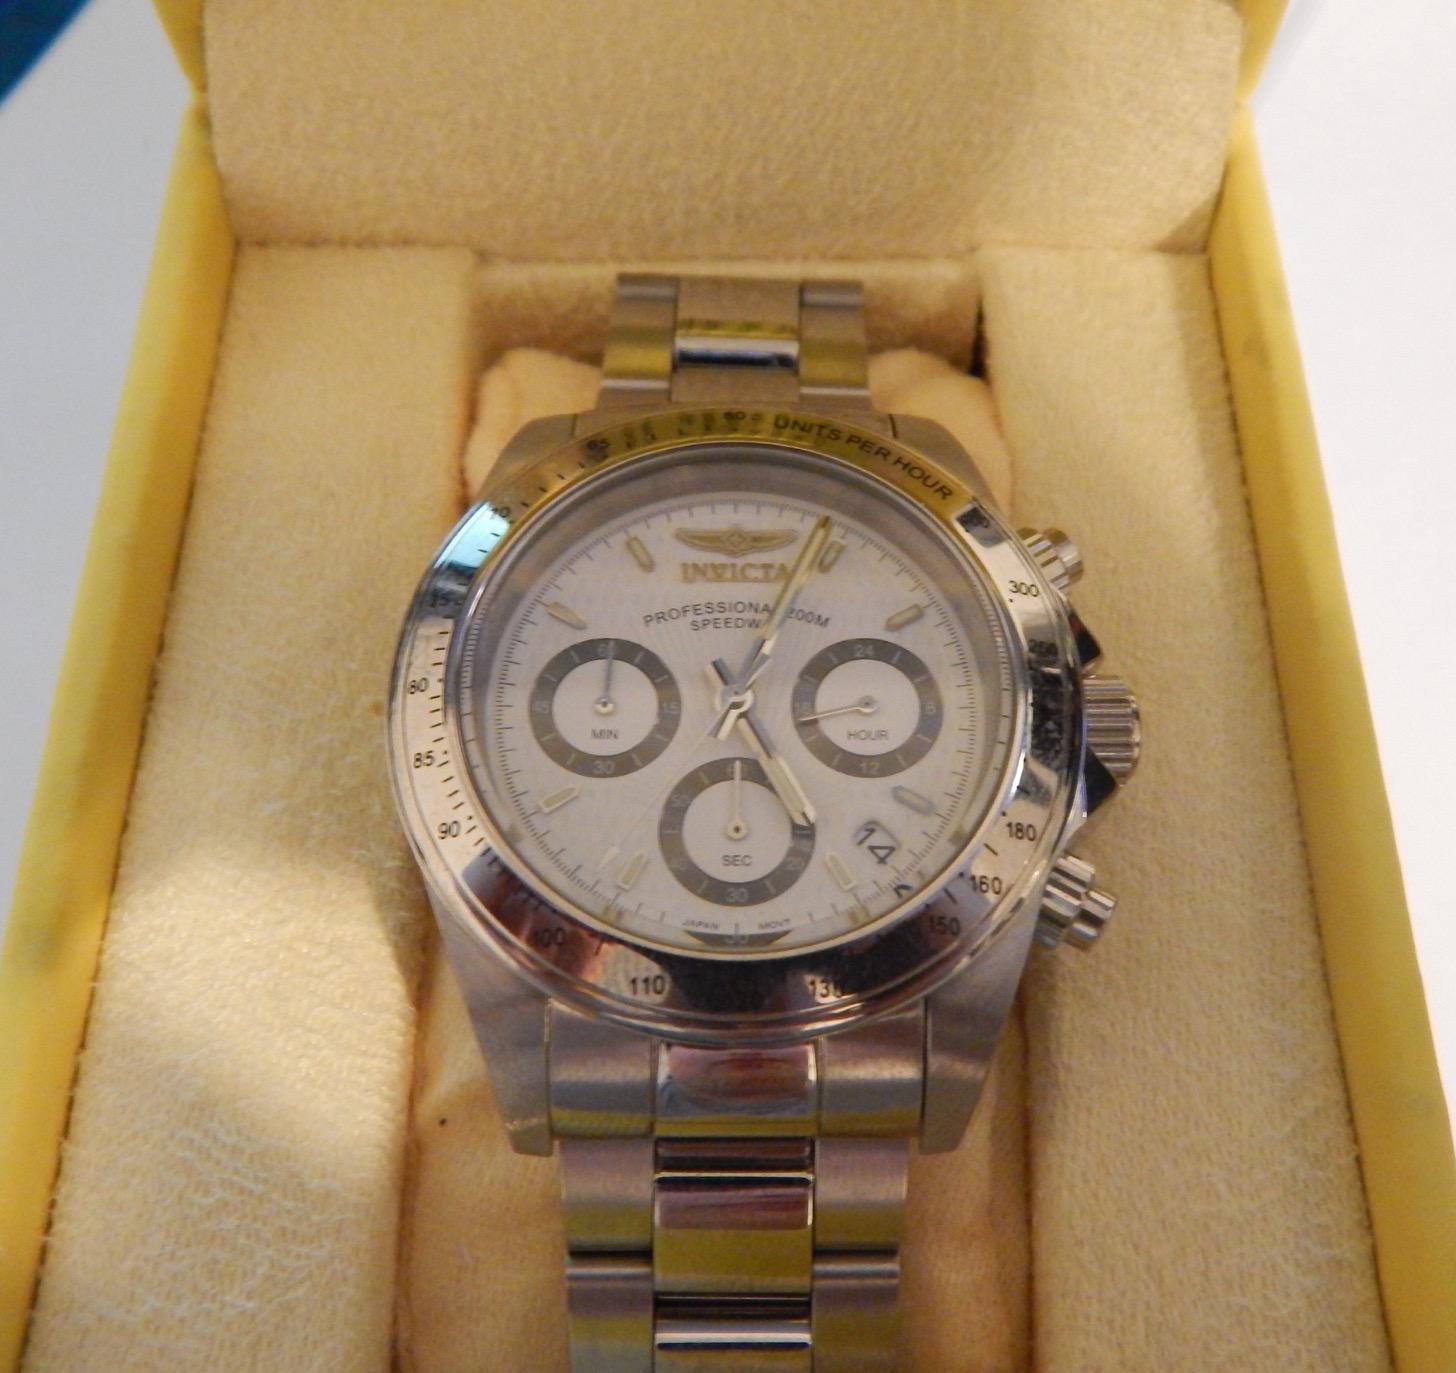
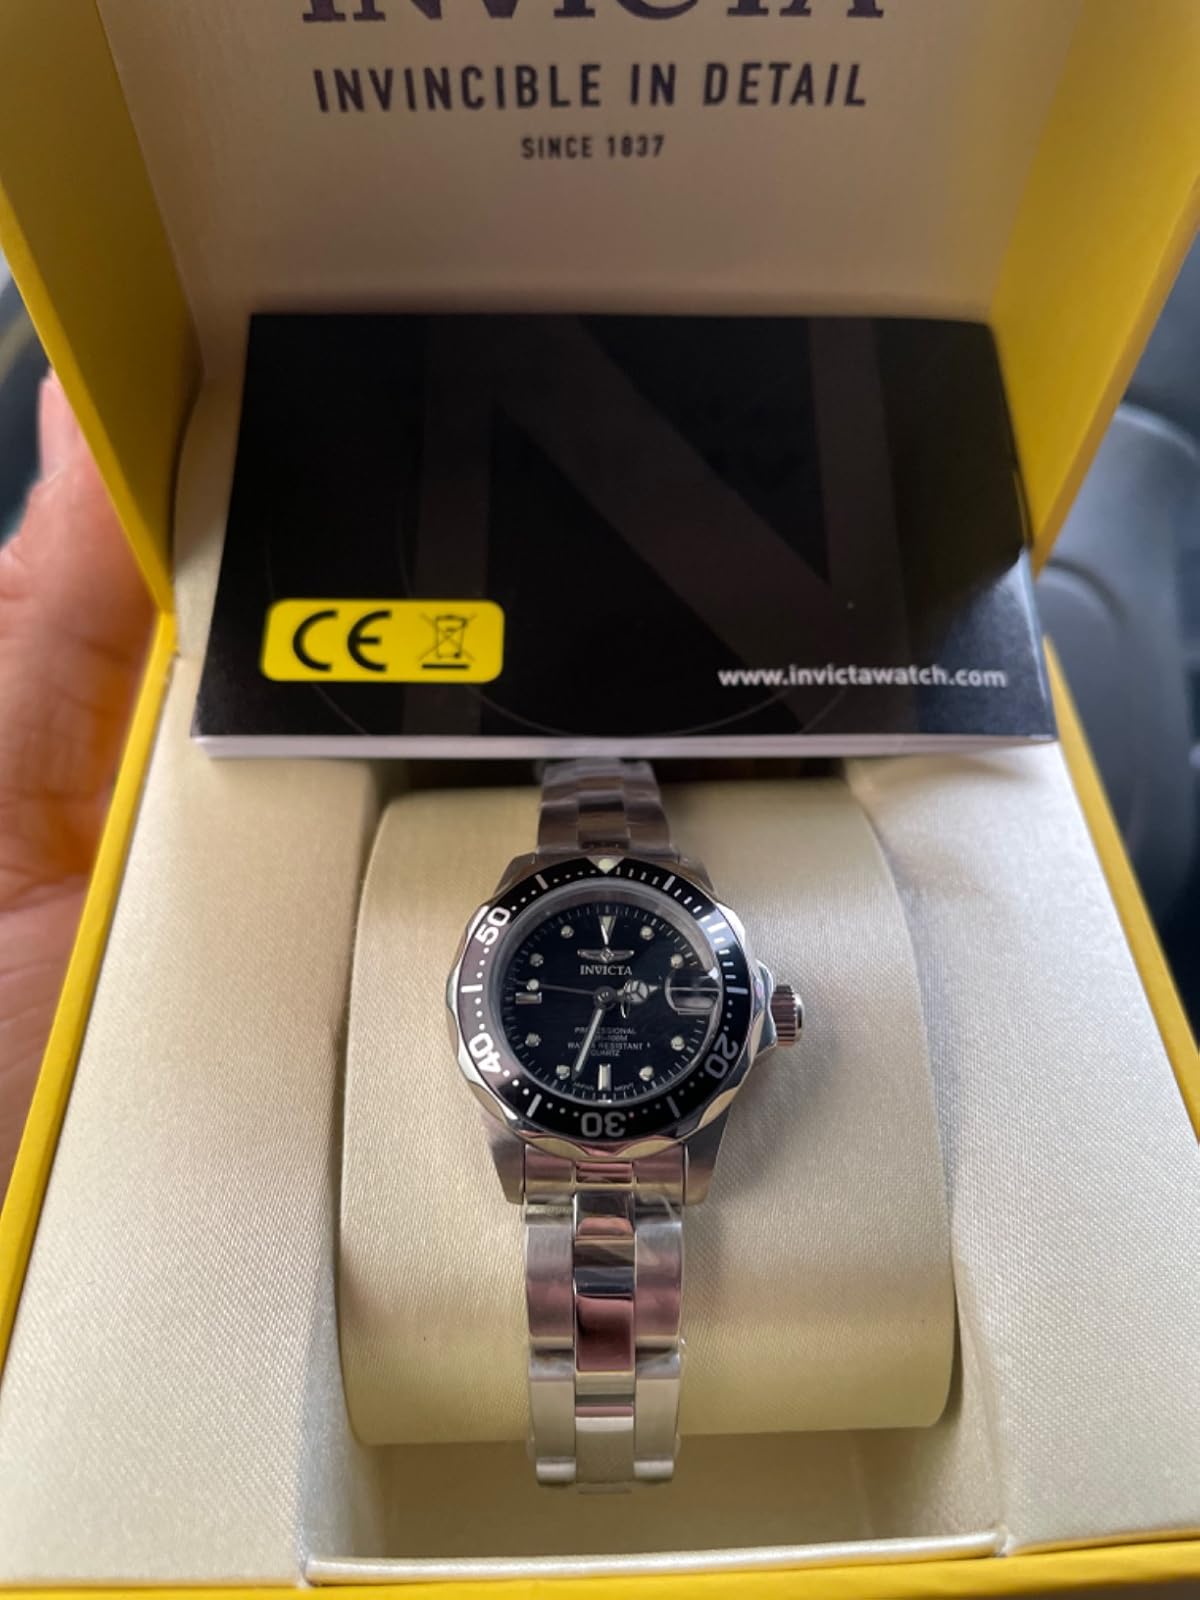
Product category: accessories_watch
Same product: no